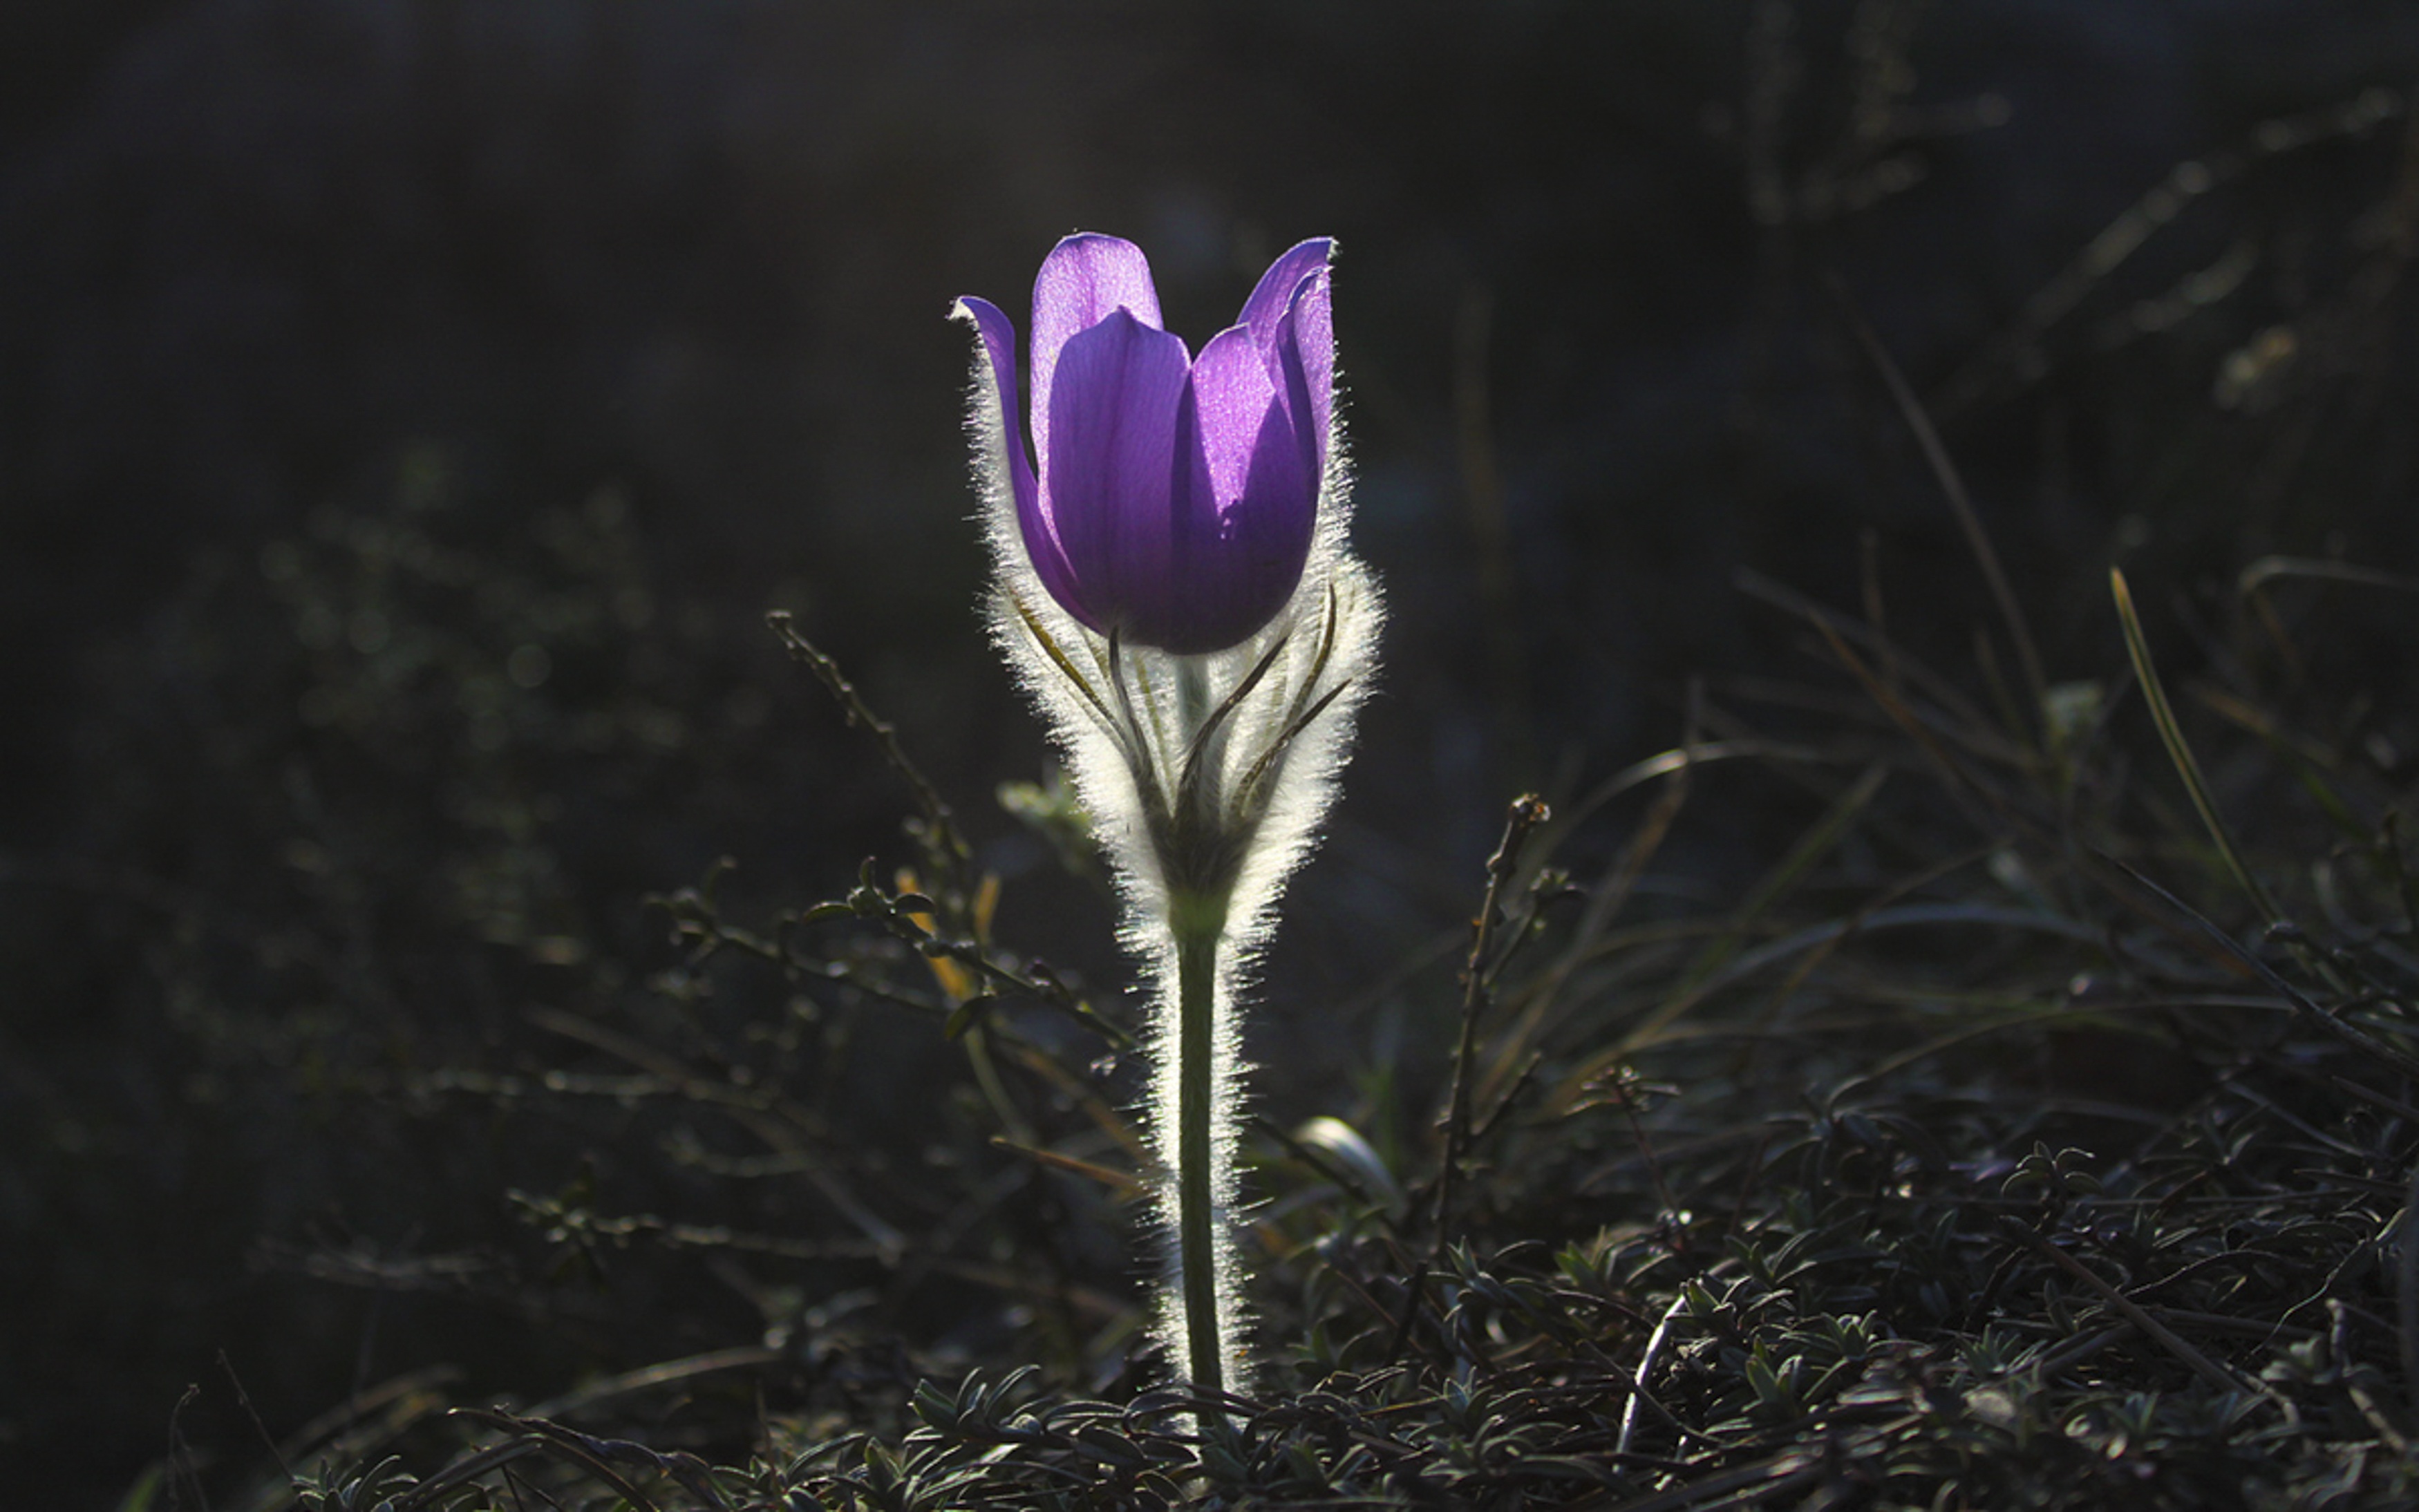
nature, grass, blossom, plant, photography, leaf, flower, petal, bloom, spring, botany, flora, wildflower, close up, hairy, macro photography, pasqueflower, pasque flower, common pasque flower, flowering plant, plant stem, land plant